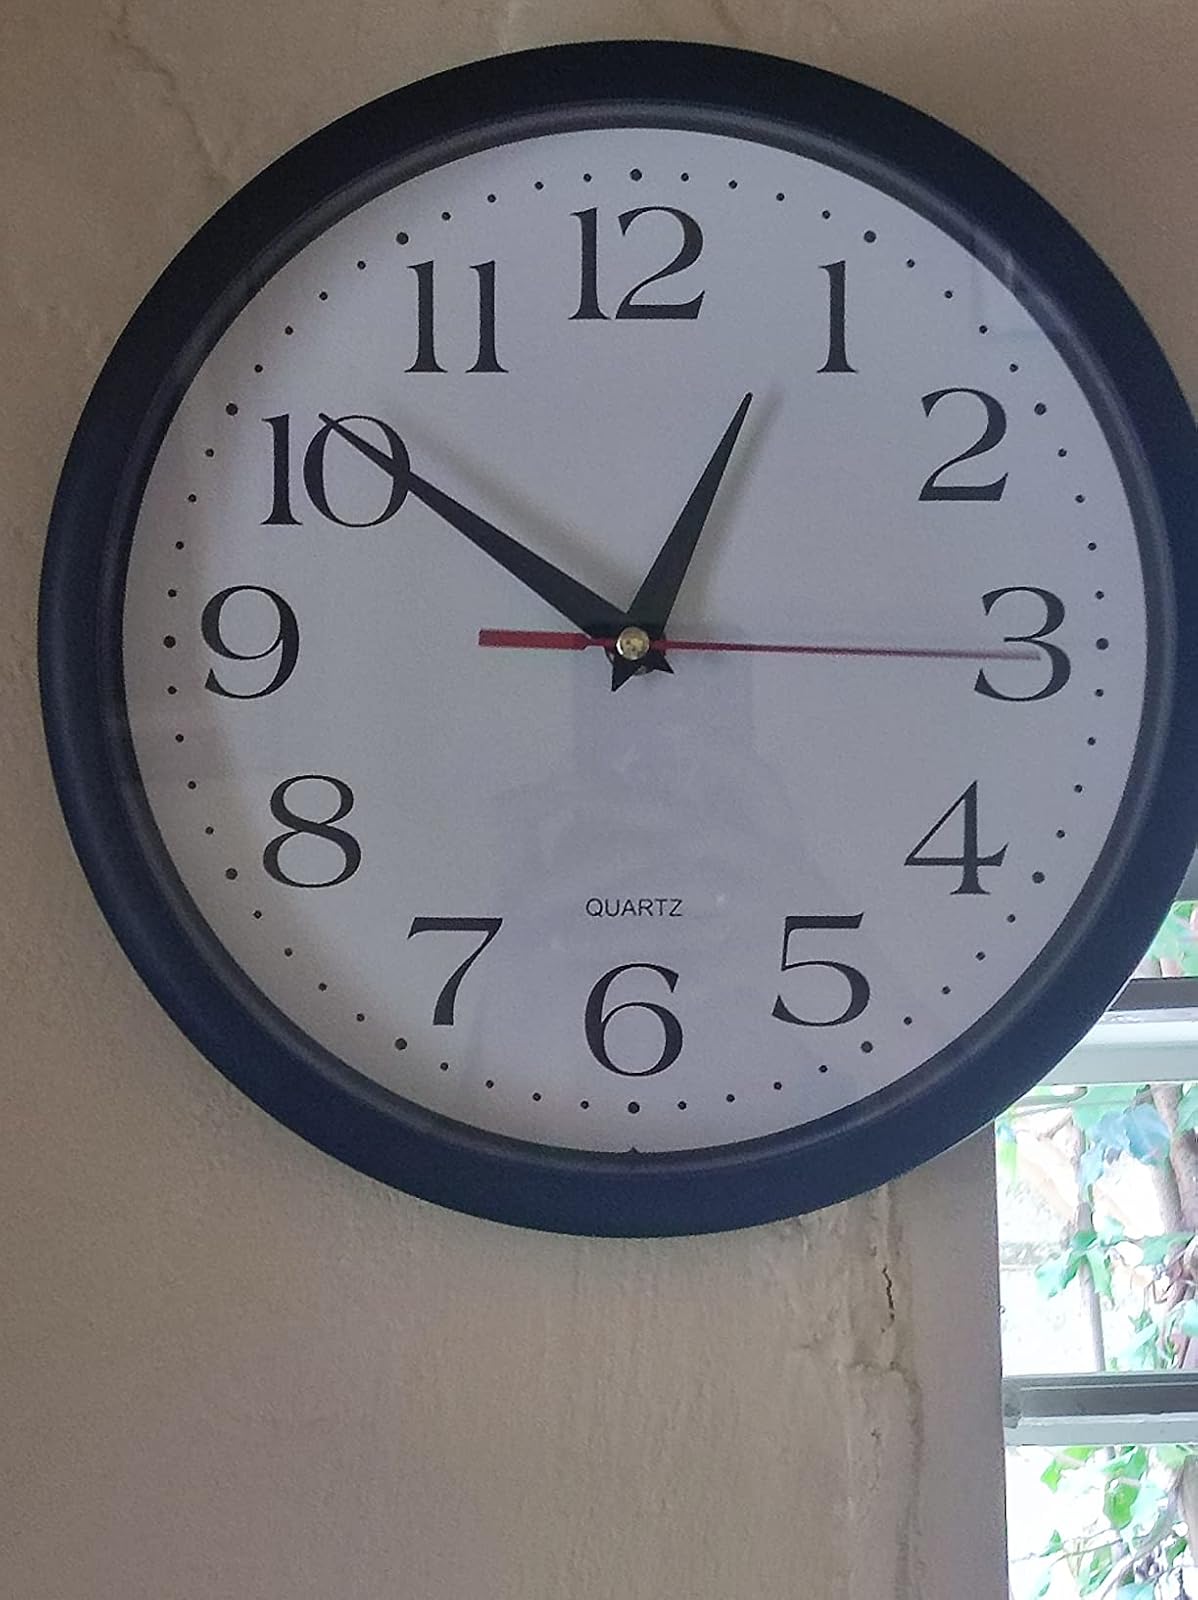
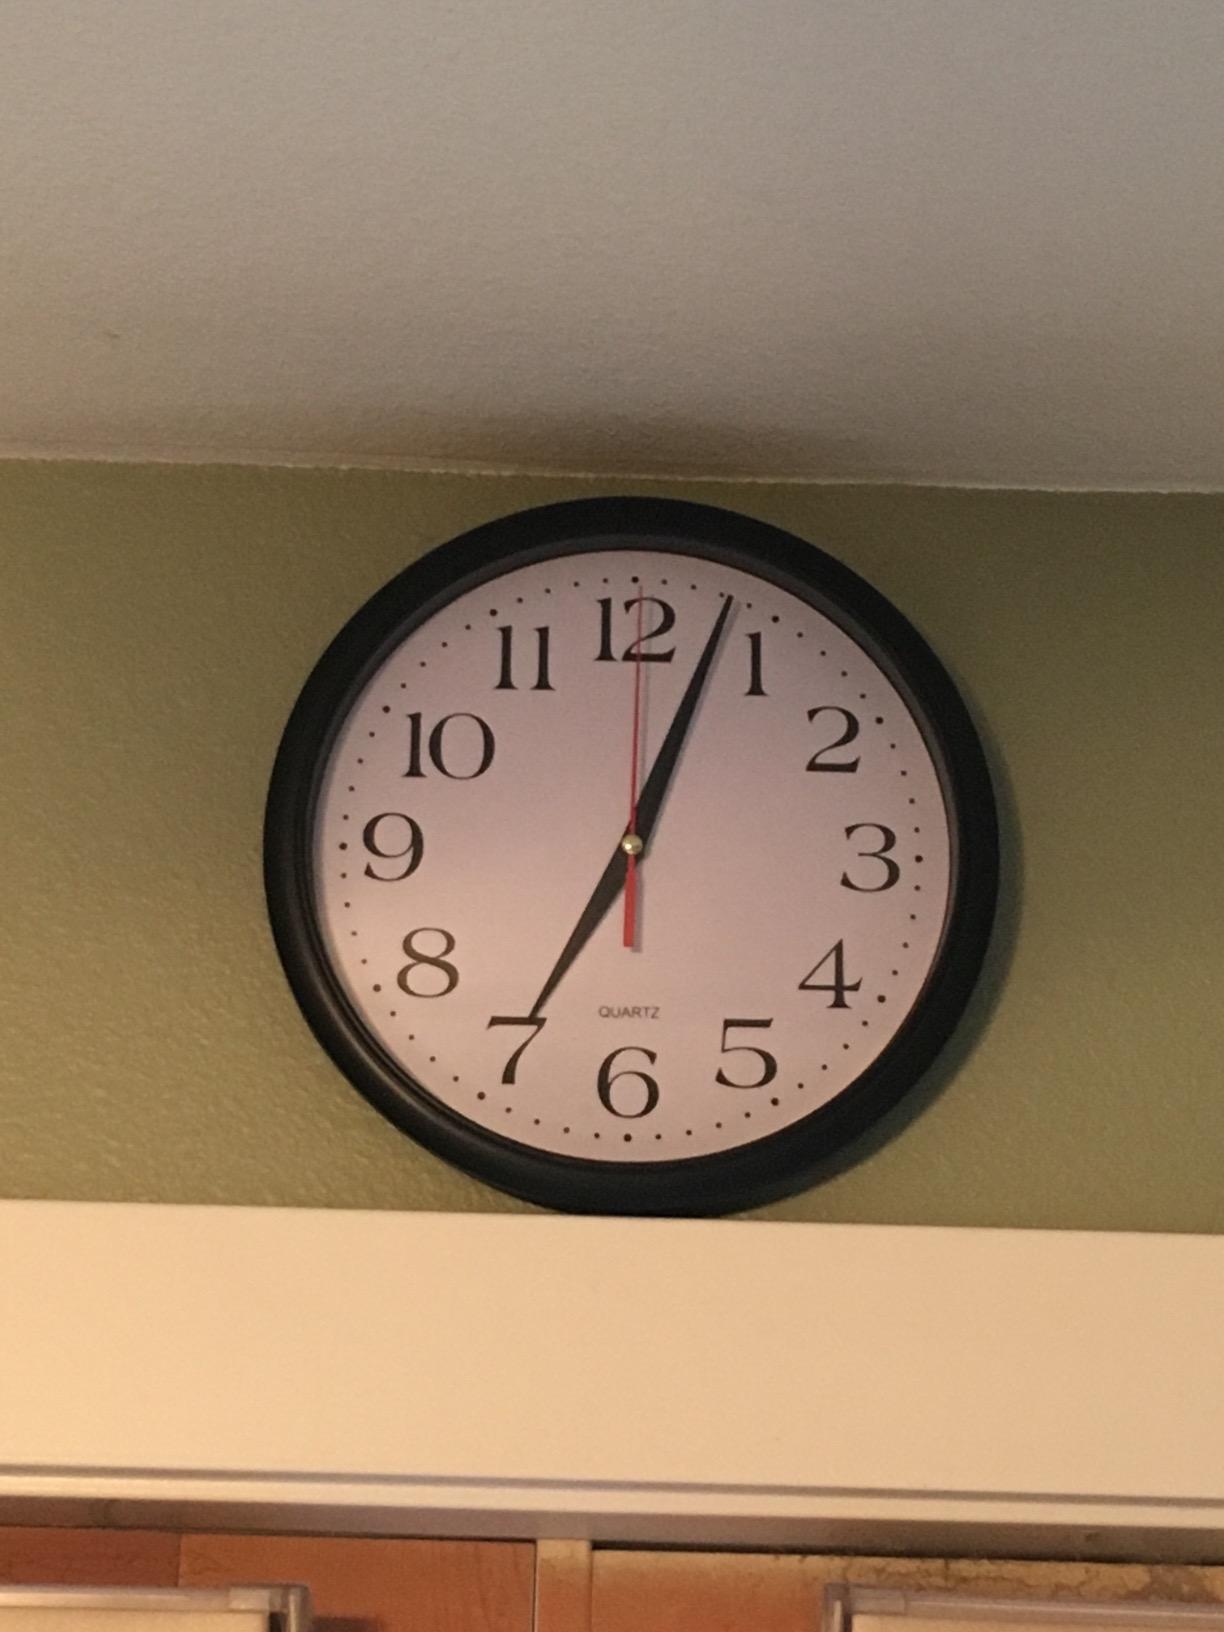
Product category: clock
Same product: yes